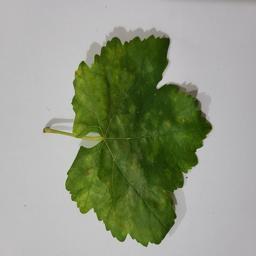
Label: Powdery Mildew